Al Espinosa

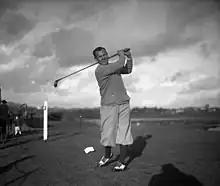
circa 1920

Abel Ruben "Al" Espinosa (March 24, 1891 – January 4, 1957) was an American professional golfer.